Benazir Bhutto

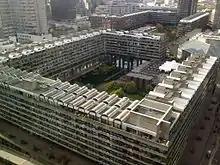
While in exile, Bhutto lived in central London's Barbican Estate.

In autumn 1973, Bhutto relocated to the United Kingdom and began studying for a second undergraduate degree, in Philosophy, Politics and Economics, at Lady Margaret Hall, University of Oxford. After three years, she received a second-class degree. At her father's insistence, she remained in Oxford to study for a one-year postgraduate degree, reading international law and diplomacy; at this point she attended St Catherine's College, Oxford. One of her fellow students at Oxford stated that there, she "epitomized the classic spoilt rich girl from a third world country". She nevertheless made friends, who later described her as a humorous and intellectually curious individual. In 1977, she was elected President of the Oxford Union debating society, the first Asian woman to hold that post. After her three-month term was up, she was succeeded by her close friend, Victoria Schofield. Bhutto was also active in the local Conservative Association and it is through this connection that she is widely believed to have introduced future British Prime Minister, Theresa May, to her future husband Philip May.